Operation Lentil (Sumatra)

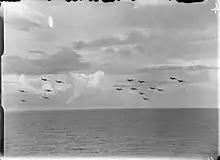
Grumman Avenger torpedo bombers from HMS "Indefatigable" forming up for a raid on a Japanese oil refinery at Pangkalan Brandan during "Lentil".

Operation Lentil (Sumatra) was an air raid by British carrier-based aircraft on oil installations at Pangkalan Brandan, an important centre for Indonesian oil production on Sumatra on 4 January 1945. It was part of the larger Operation Outflank, and its aim was to disrupt fuel supplies to Japanese forces in the Pacific.